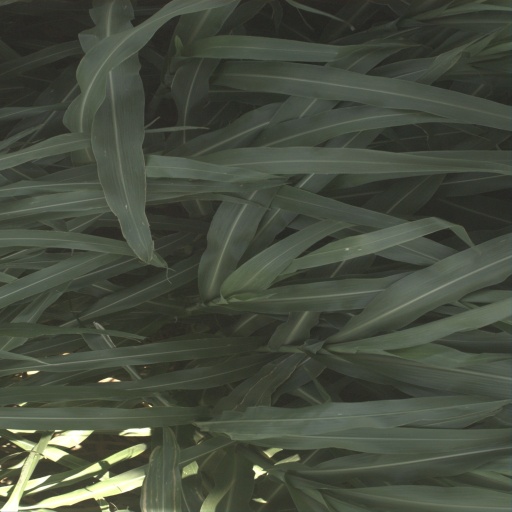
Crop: sorghum